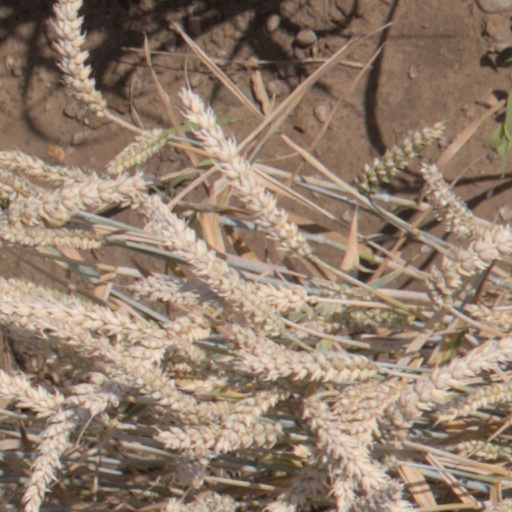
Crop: wheat